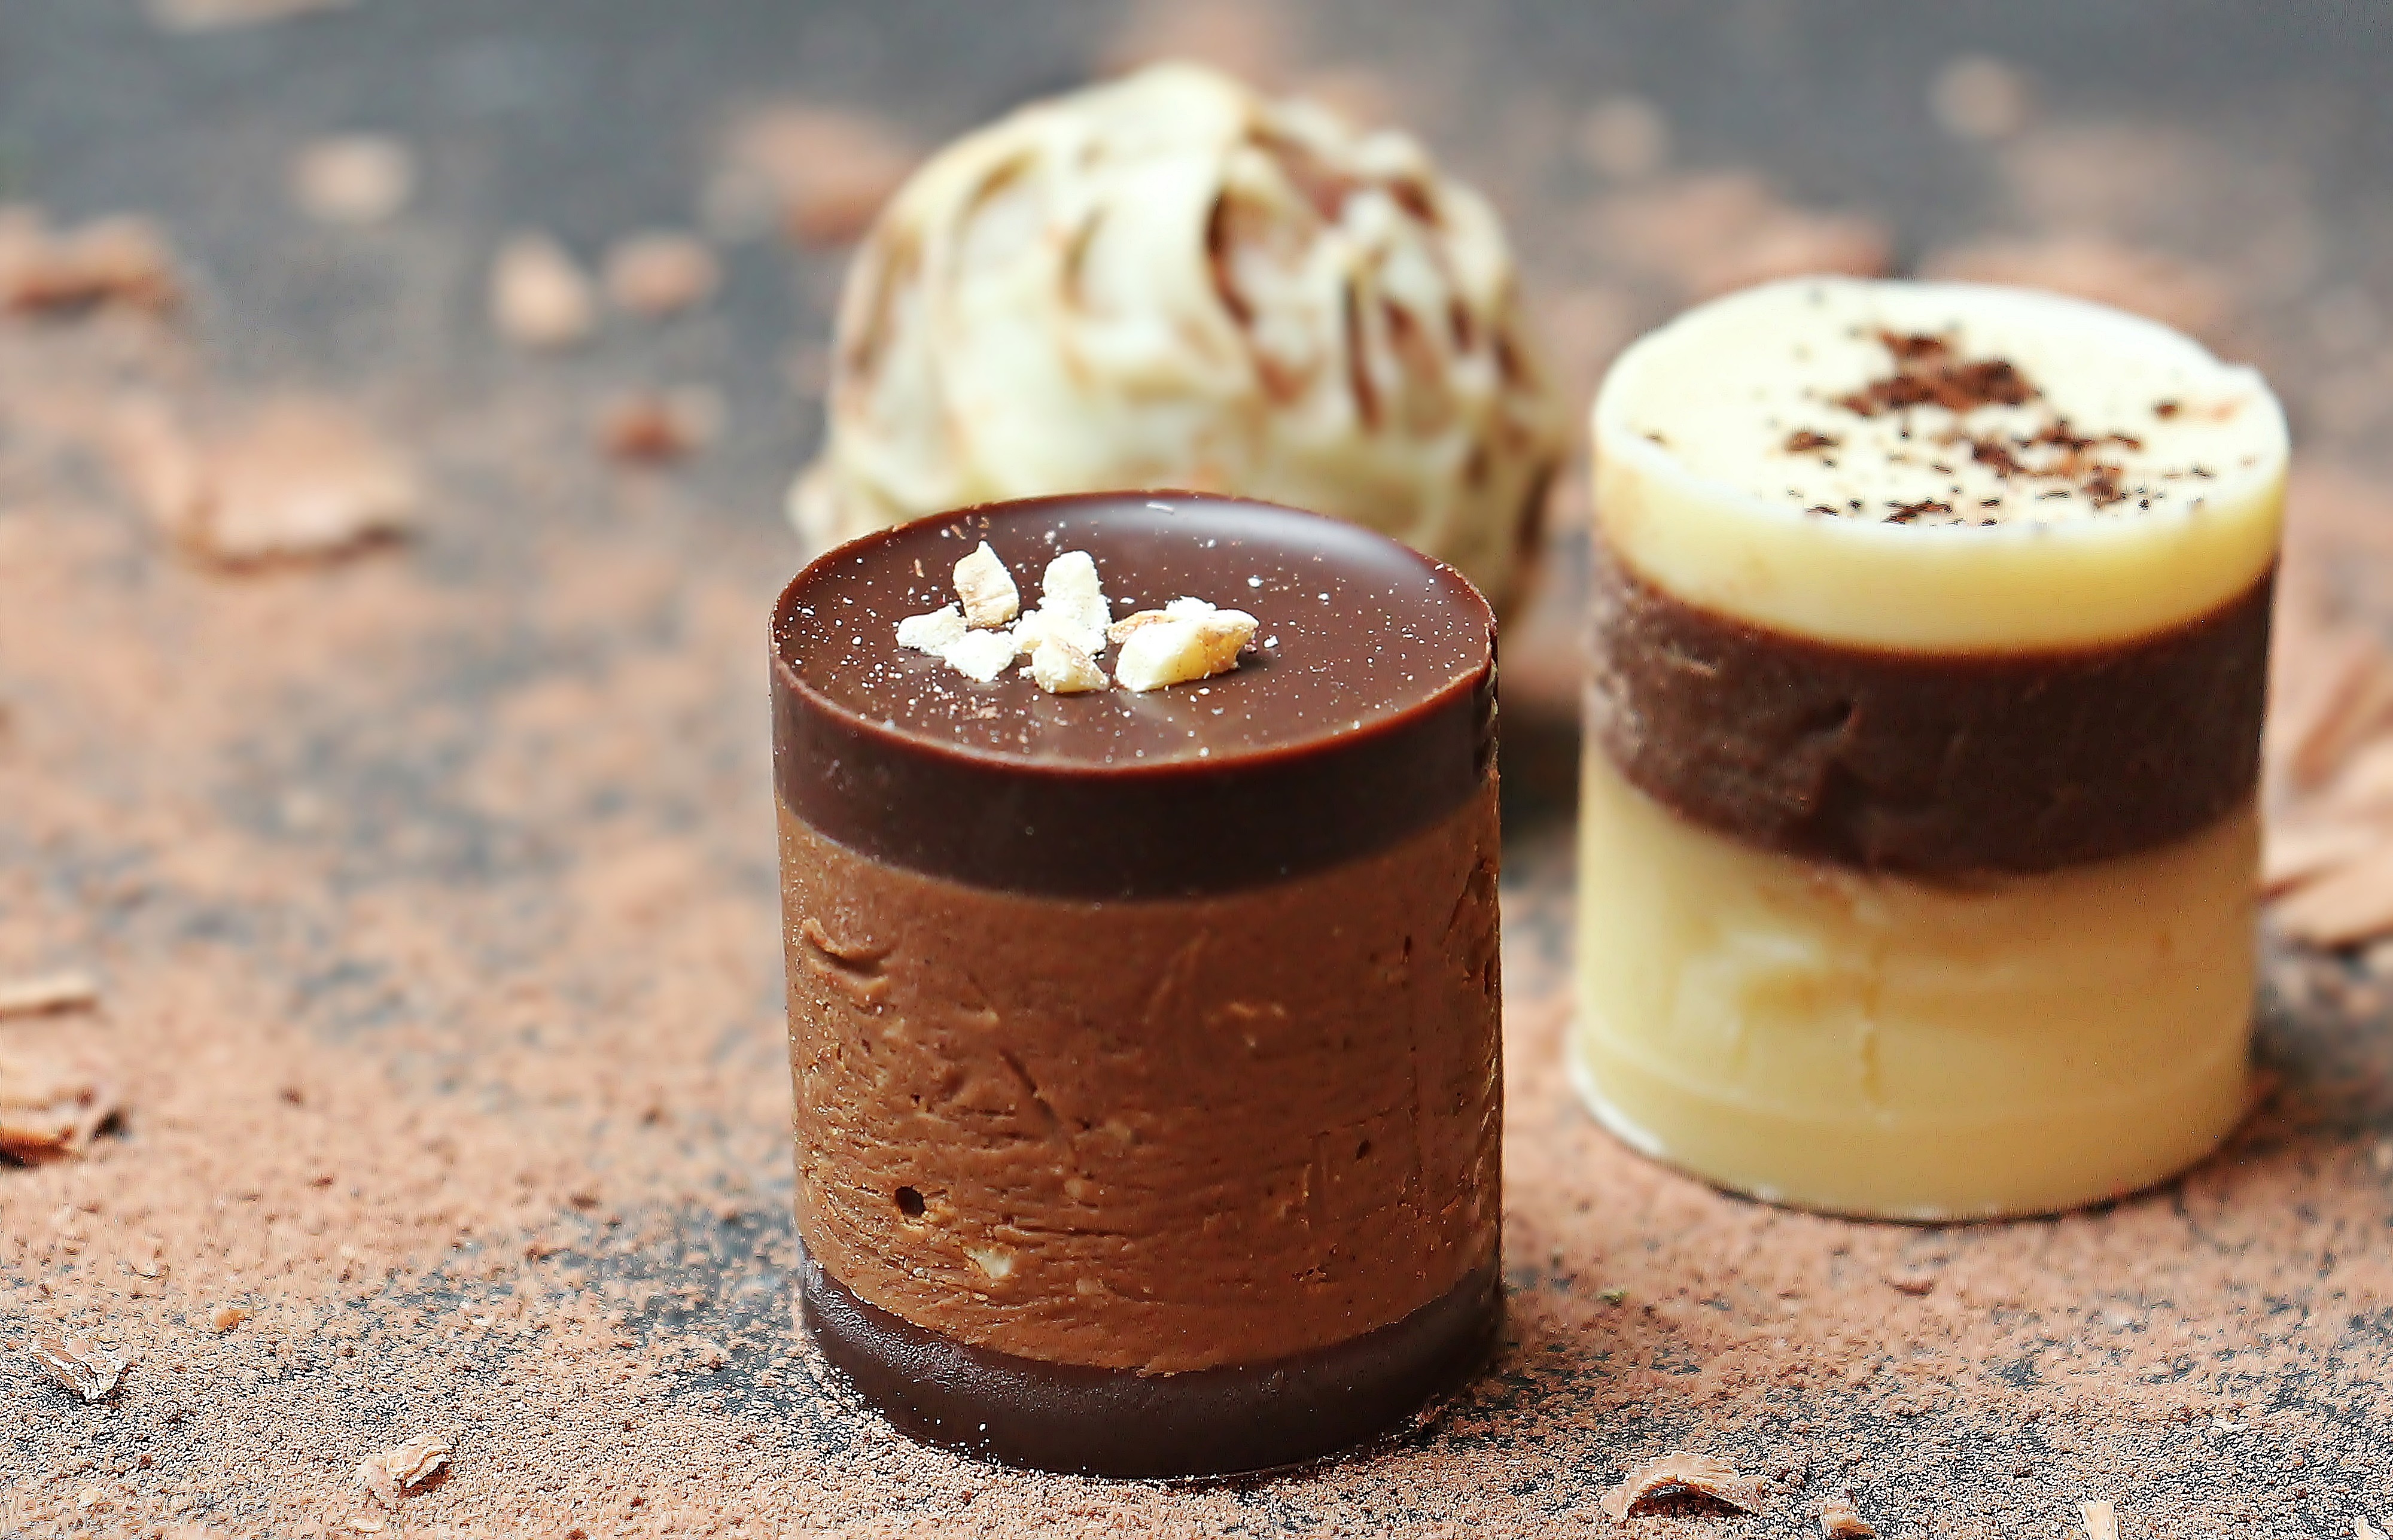
sweet, food, produce, powder, chocolate, gourmet, dessert, eat, cuisine, delicious, brand, specialty, calories, cocoa, nutrition, candy, benefit from, chocolatier, confectionery, flavor, nibble, chocolates, lust, truffle, dark chocolate, calorie bomb, fine chocolates, confiserie, chocolate praline, belgian chocolates, white chocolate, chocolate confectionery, chocolate truffles, truffles chocolates, confi series ball, round chocolates, schokokugel, truffle chocolates